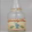
Label: bottle